Peer Gynt (Grieg)

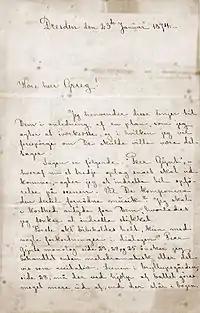
Letter from Henrik Ibsen to Grieg, January 23, 1874.

Even though the premiere was a "triumphant success", it prompted Grieg to complain bitterly that the Swedish management of the theatre had given him specifications as to the duration of each number and its order: